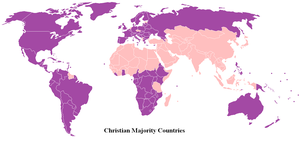
Mise à jour de la carte de Starfunker226 (https://commons.wikimedia.org/wiki/File:Christian_Majority_Countries.PNG?uselang=fr)